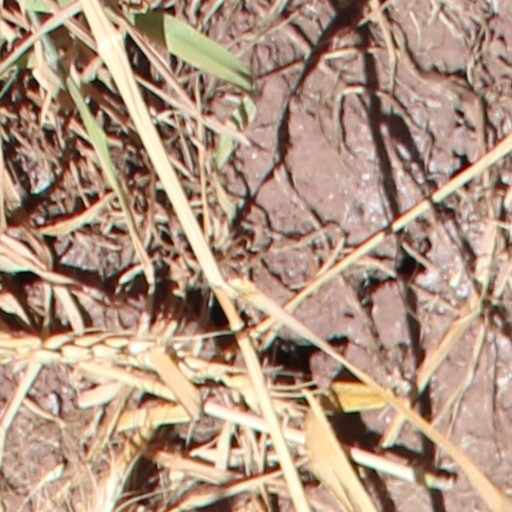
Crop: wheat